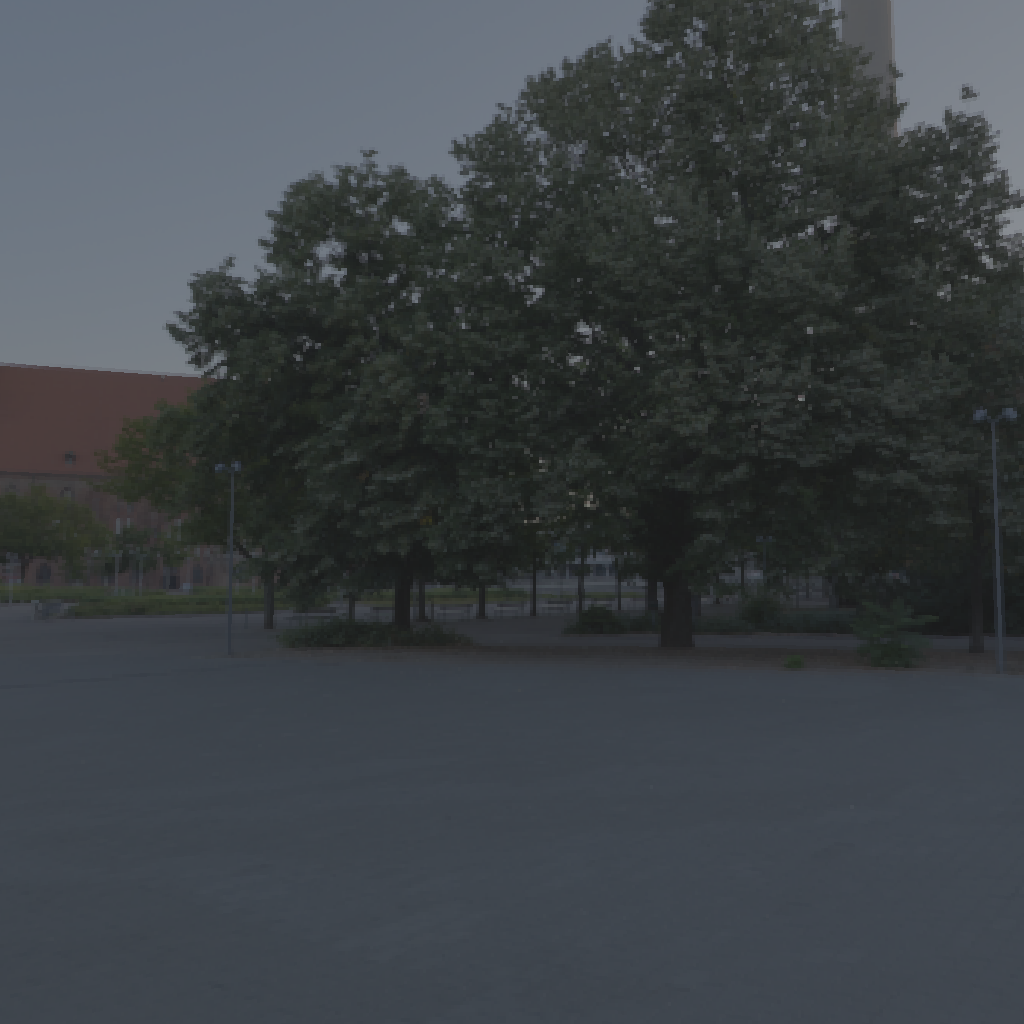
scene-linear HDR photo, Rotes Rathaus, outdoor, with visible sun, europe, building, architecture, street, square, natural light, sunrise-sunset, urban, low contrast, clear, high dynamic range, physically based lighting